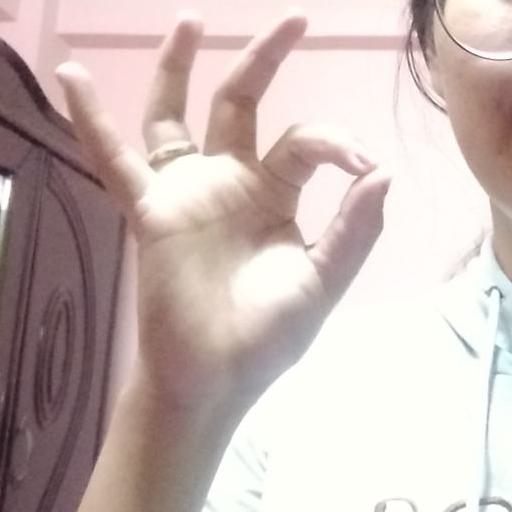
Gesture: ok